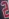
Number: 2